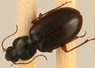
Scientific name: Synuchus impunctatus
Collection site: Bartlett Experimental Forest NEON (BART), plot BART_002